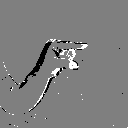
ASL letter: g